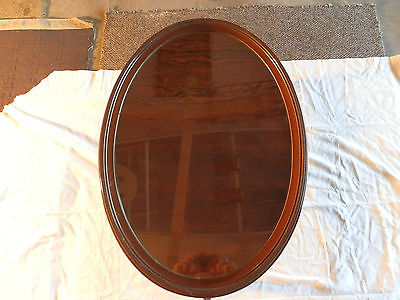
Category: table